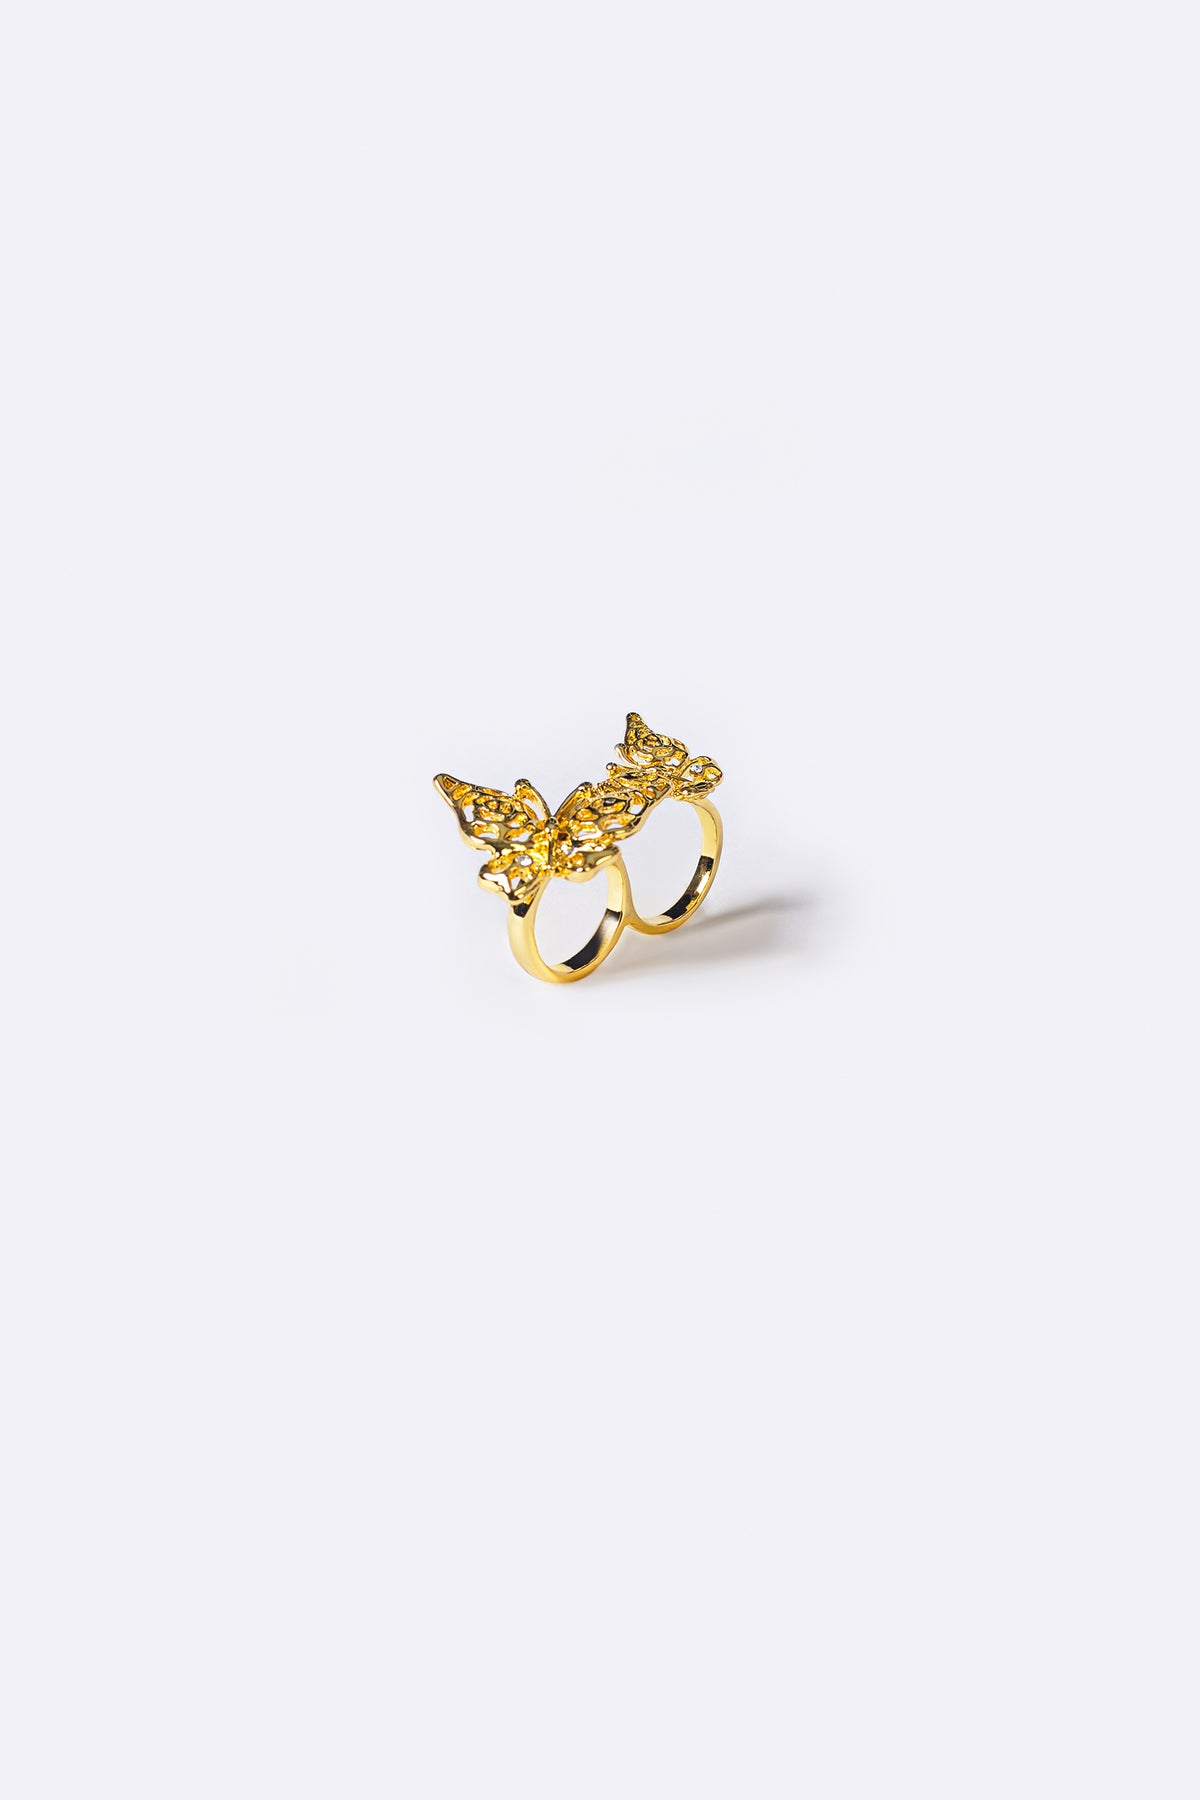
gold wing ring